He Knows You're Alone

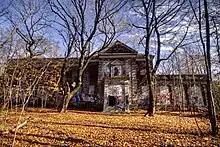
The film's climactic sequence was shot at the abandoned Seaview Hospital on Staten Island.

Principal photography was originally intended to take place in Houston, Texas, under executive producer Samuel Z. Arkoff (who had been an executive producer for other MGM releases, including "The Amityville Horror" the previous year), on a budget of $600,000. When Arkoff was unable to finance the film, production proceeded on a budget of approximately $250,000, with filming taking place entirely in Mastroianni's native Staten Island.